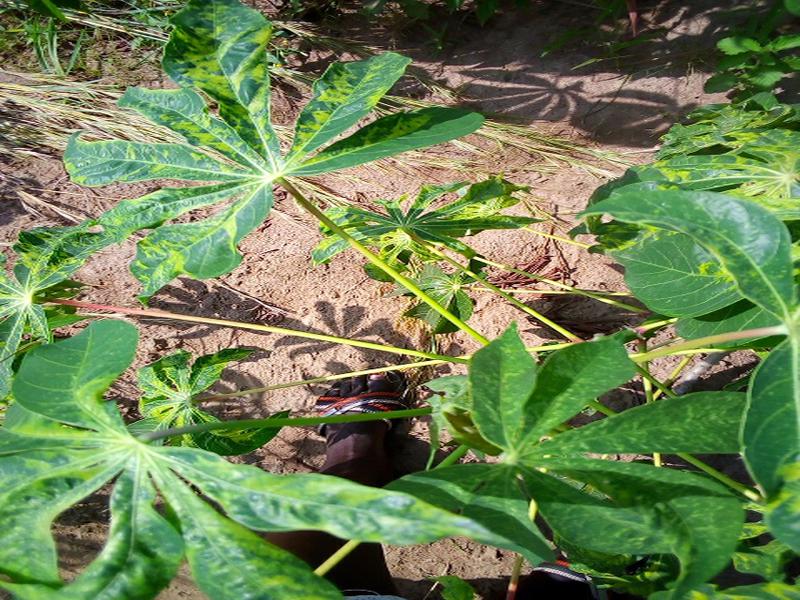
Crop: cassava
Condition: mosaic_disease